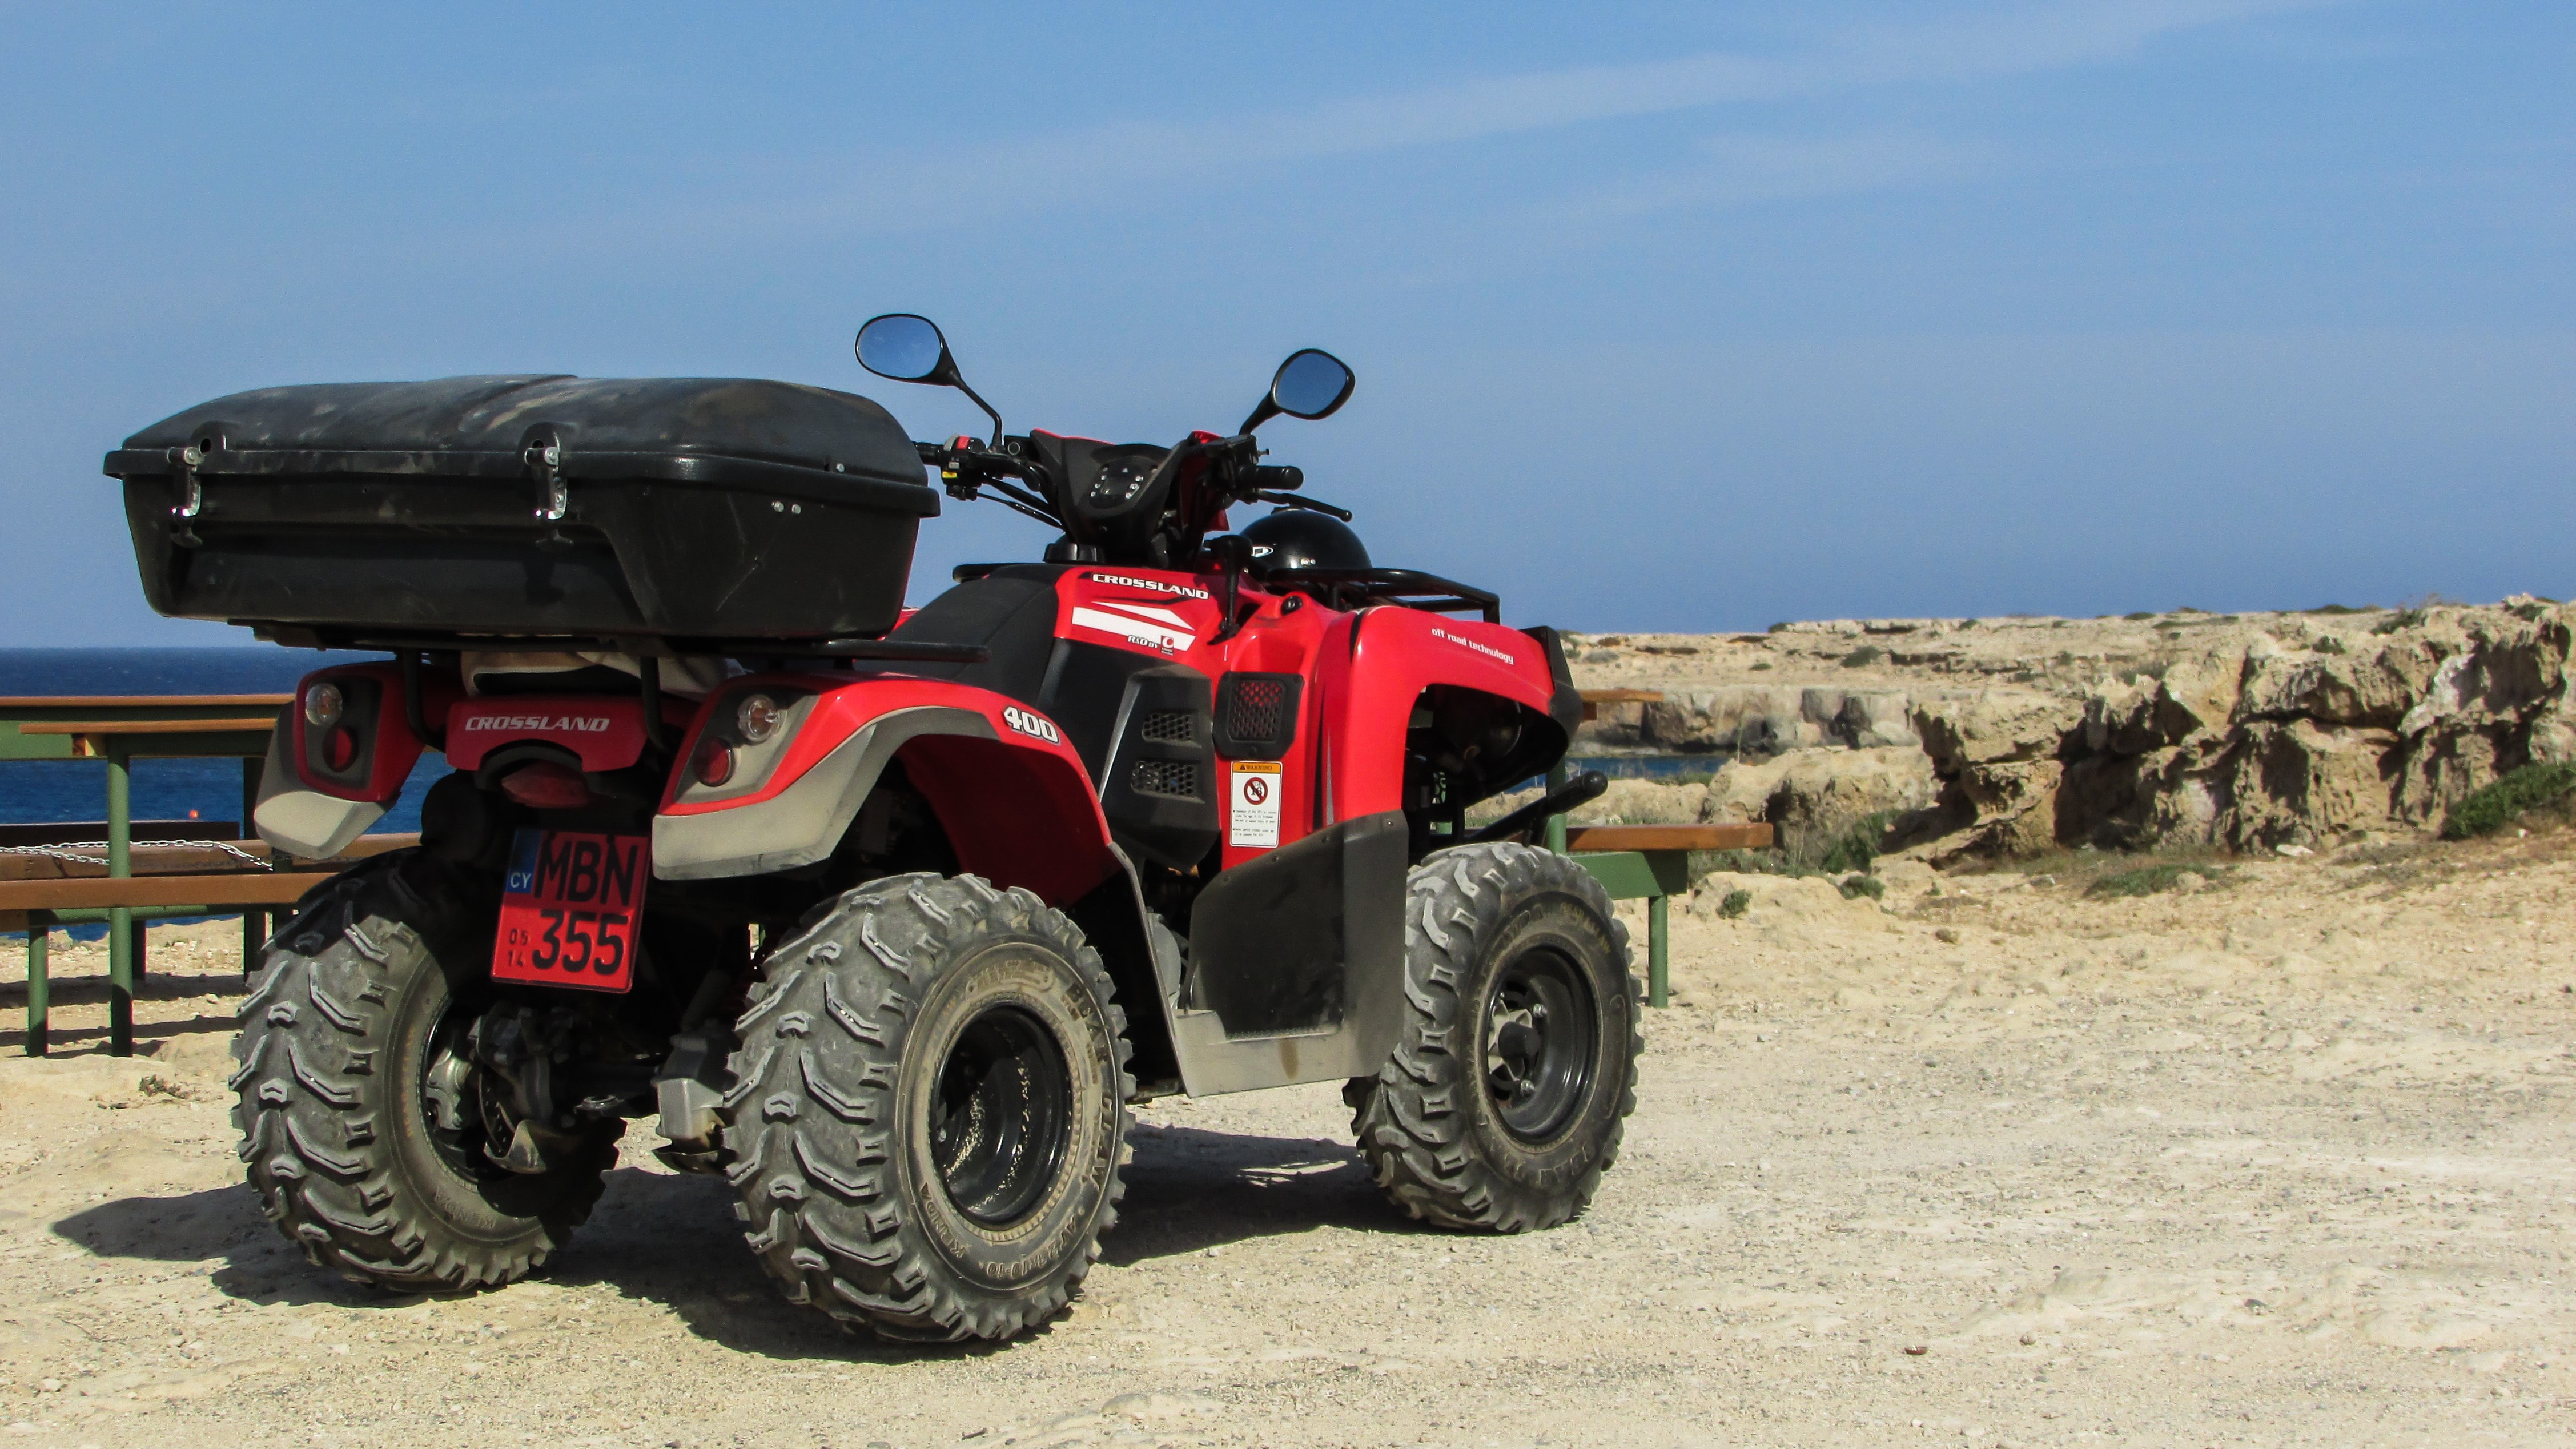
sport, car, tractor, vacation, vehicle, holiday, leisure, activity, outdoors, buggy, motorsport, agricultural machinery, all terrain vehicle, land vehicle, automobile make, off roading